Interior of São Paulo

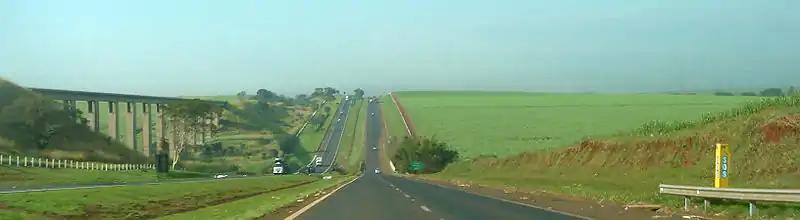
Anhanguera highway in the Ribeirão Preto region, surrounded by sugarcane fields.

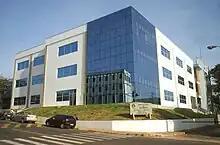
Administration and Library of the Institute of Chemistry of UNICAMP.

The interior of São Paulo is responsible for about 1/4 of all national scientific production. The region has important Brazilian higher education institutions, such as USP in São Carlos, Ribeirão Preto, Piracicaba and Bauru, UNICAMP, UNESP, ITA, UFSCar, UNIFESP, PUC Campinas, and FATEC – the latter present in almost the entire state – among others.